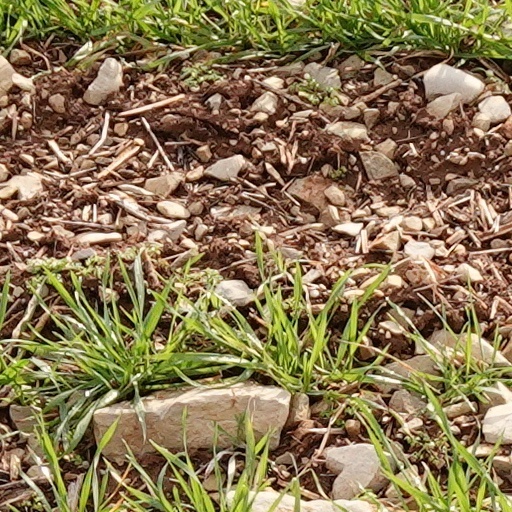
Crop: wheat